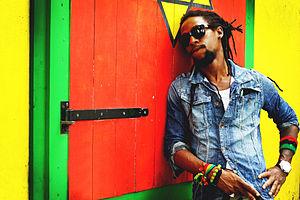
Jah Cure, de son vrai nom Siccature Alcock, est un chanteur de reggae jamaïcain né le 11 octobre 1978 à Hanover. En grandissant il rencontre Capleton qui lui attribuera son nom de scène.